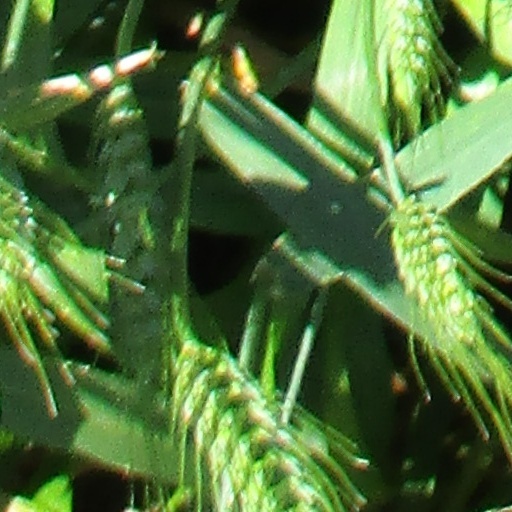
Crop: wheat